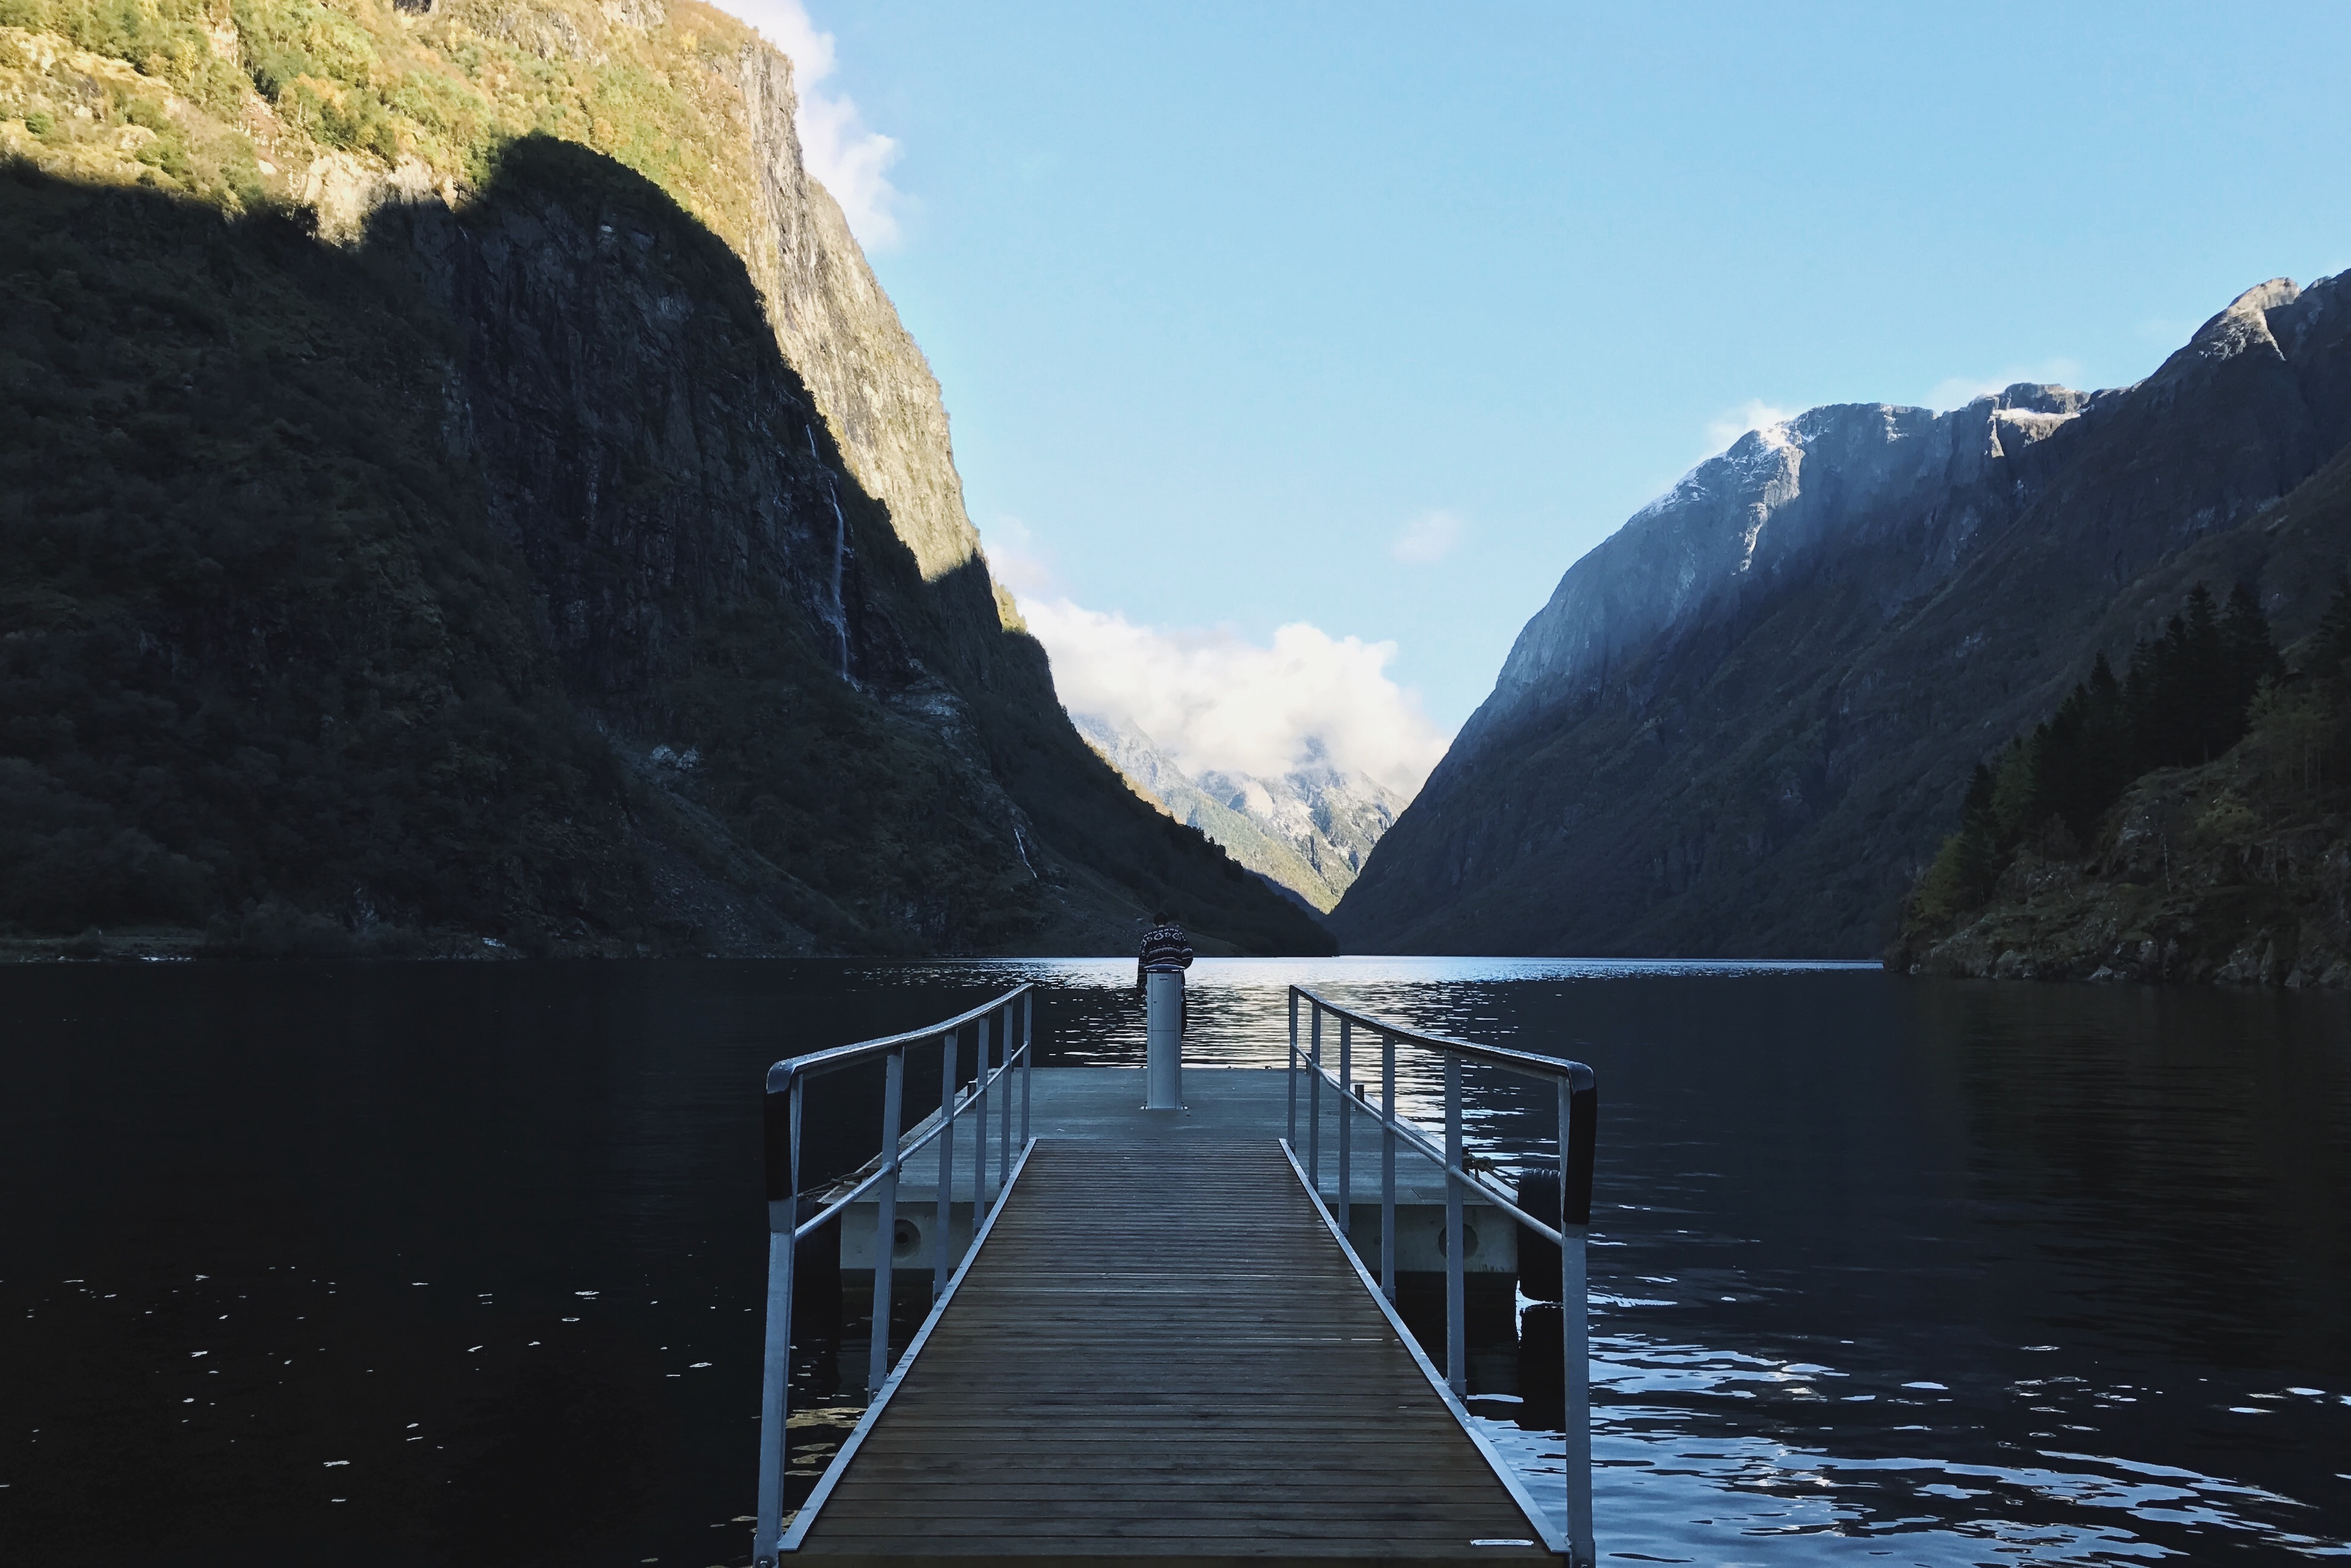
sea, mountain, mountain range, reflection, fjord, landform, glacial landform